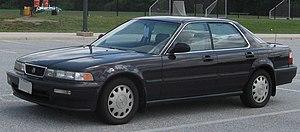
Acura est la marque haut de gamme de la firme japonaise Honda créée en 1986 et utilisée aux États-Unis, au Canada, au Mexique, à Hong Kong, en Chine depuis 2006, en Russie depuis 2014 et au Koweït depuis 2015. Ces produits visent les secteurs des automobiles de milieu et de haut de gamme. Le projet de Honda d'introduire la marque sur son marché intérieur japonais en 2008 est finalement suspendu, pour des motifs économiques, en premier lieu de la crise financière mondiale de 2007-2008.